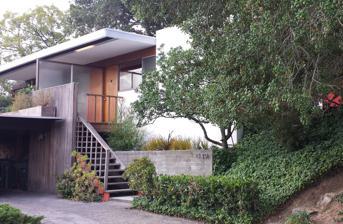
Building: Constance Perkins House
Country: United States of America
Year built: 1955
House in California, United States Constance Perkins House Street view General information Type house Architectural style Modern Town or city Pasadena, California Country United States Completed 1955 Inaugurated 1952 Cost $17,166 Client Constance Perkins Design and construction Architect(s) Richard Neutra The Constance Perkins House is a house designed by Richard Neutra and built in Pasadena , California , United States, from 1952 to 1955. Design and construction In 1947, Constance Perkins started working as a professor of Art History at Occidental College and here she met Richard Neutra , eventually asking him to design her home. When Neutra was designing the house for her "he had to reexamine the single-family home and rework conventional patterns of the type." The house itself sits on a little hill in Pasadena, California. "The tiny house was constructed of inexpensive materials- wood, plaster, and glass; a spiderleg beam extended the space by projecting out into a small reflecting pool that meanders through one of the glass walls of the house...He also measured the physical dimensions of his clients. Constance Perkins was a small woman, so he scaled the house to her." Neutra and Perkins worked closely together on the development of the building. In August 1953, Perkins sent Neutra a list of "Likes and Dislikes" with her autobiography so that Neutra could get a feel for what exactly she wanted for her new home. In October 1953 Neutra had completed the preliminary drawings for her house and after approval and construction, Perkins was finally allowed to move into her new home in December 1955. The Perkins house is one of Neutra's smaller designs.  It was formatted specially for Perkins and her budget. The house consists of "a free-from pool extending into the living room." Apparently Neutra and Perkins had some disagreement over what the pool should look like. She didn't want it to be of a surrealist nature but wanted, "something relaxing and more intimate." The final cost of the house came to about $17,166, which was over her original budget, nonetheless she was happy with the results. Both Perkins and Neutra were influenced by John Entenza 's Arts and Architecture Magazine. The magazine feature a lot of Neutra's work and other famous architects. "The avowed purpose [of the magazine] was to present good, contemporary design to the magazine’s largely lay audience and nudge its professional and architectural student subscribers into a truer path. The results were remarkable and A&A’s readers, who held architecture and art close to their hearts, would curl up with a cup of coffee for an hour or so to read the latest issue of the magazine." Perkins saw a great deal of Neutra's designs from this magazine and no doubt inspired her even further to have him design her own home. Perkins' home is influential in modern architecture because of its design and the type of family that would occupy such a space. Perkins herself was a single working woman who had chosen a career over a family. She has requested no main bedroom, but would prefer sleeping in her workspace. She wanted a space "as a domestic environment in which individual creativity and work, rather than family and leisure activities were the central concept." Constance Perkins Constance Perkins was born in Denver in 1913.  Her father was a doctor and her mother was an invalid. She studied art and got her BA at the University of Denver .  In 1937 she attained her master's degree in Art History at Mills College in Oakland . Perkins died in March 1991 and left the house to the Huntington Library and Art Gallery in which she volunteered the last years of her life. The house is now privately owned. Quotes Constance Perkins's critique on Richard Neutra 's book Survival Through Design : "The greatest enjoyment derived from re-readings of Survival Through Design may be gained from the unique and penetrating manner in which the author has related the numerous philosophies of eighteenth-century rationalism through twentieth-century concepts of a space-time experience, to problems of contemporary design." References